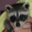
Label: raccoon